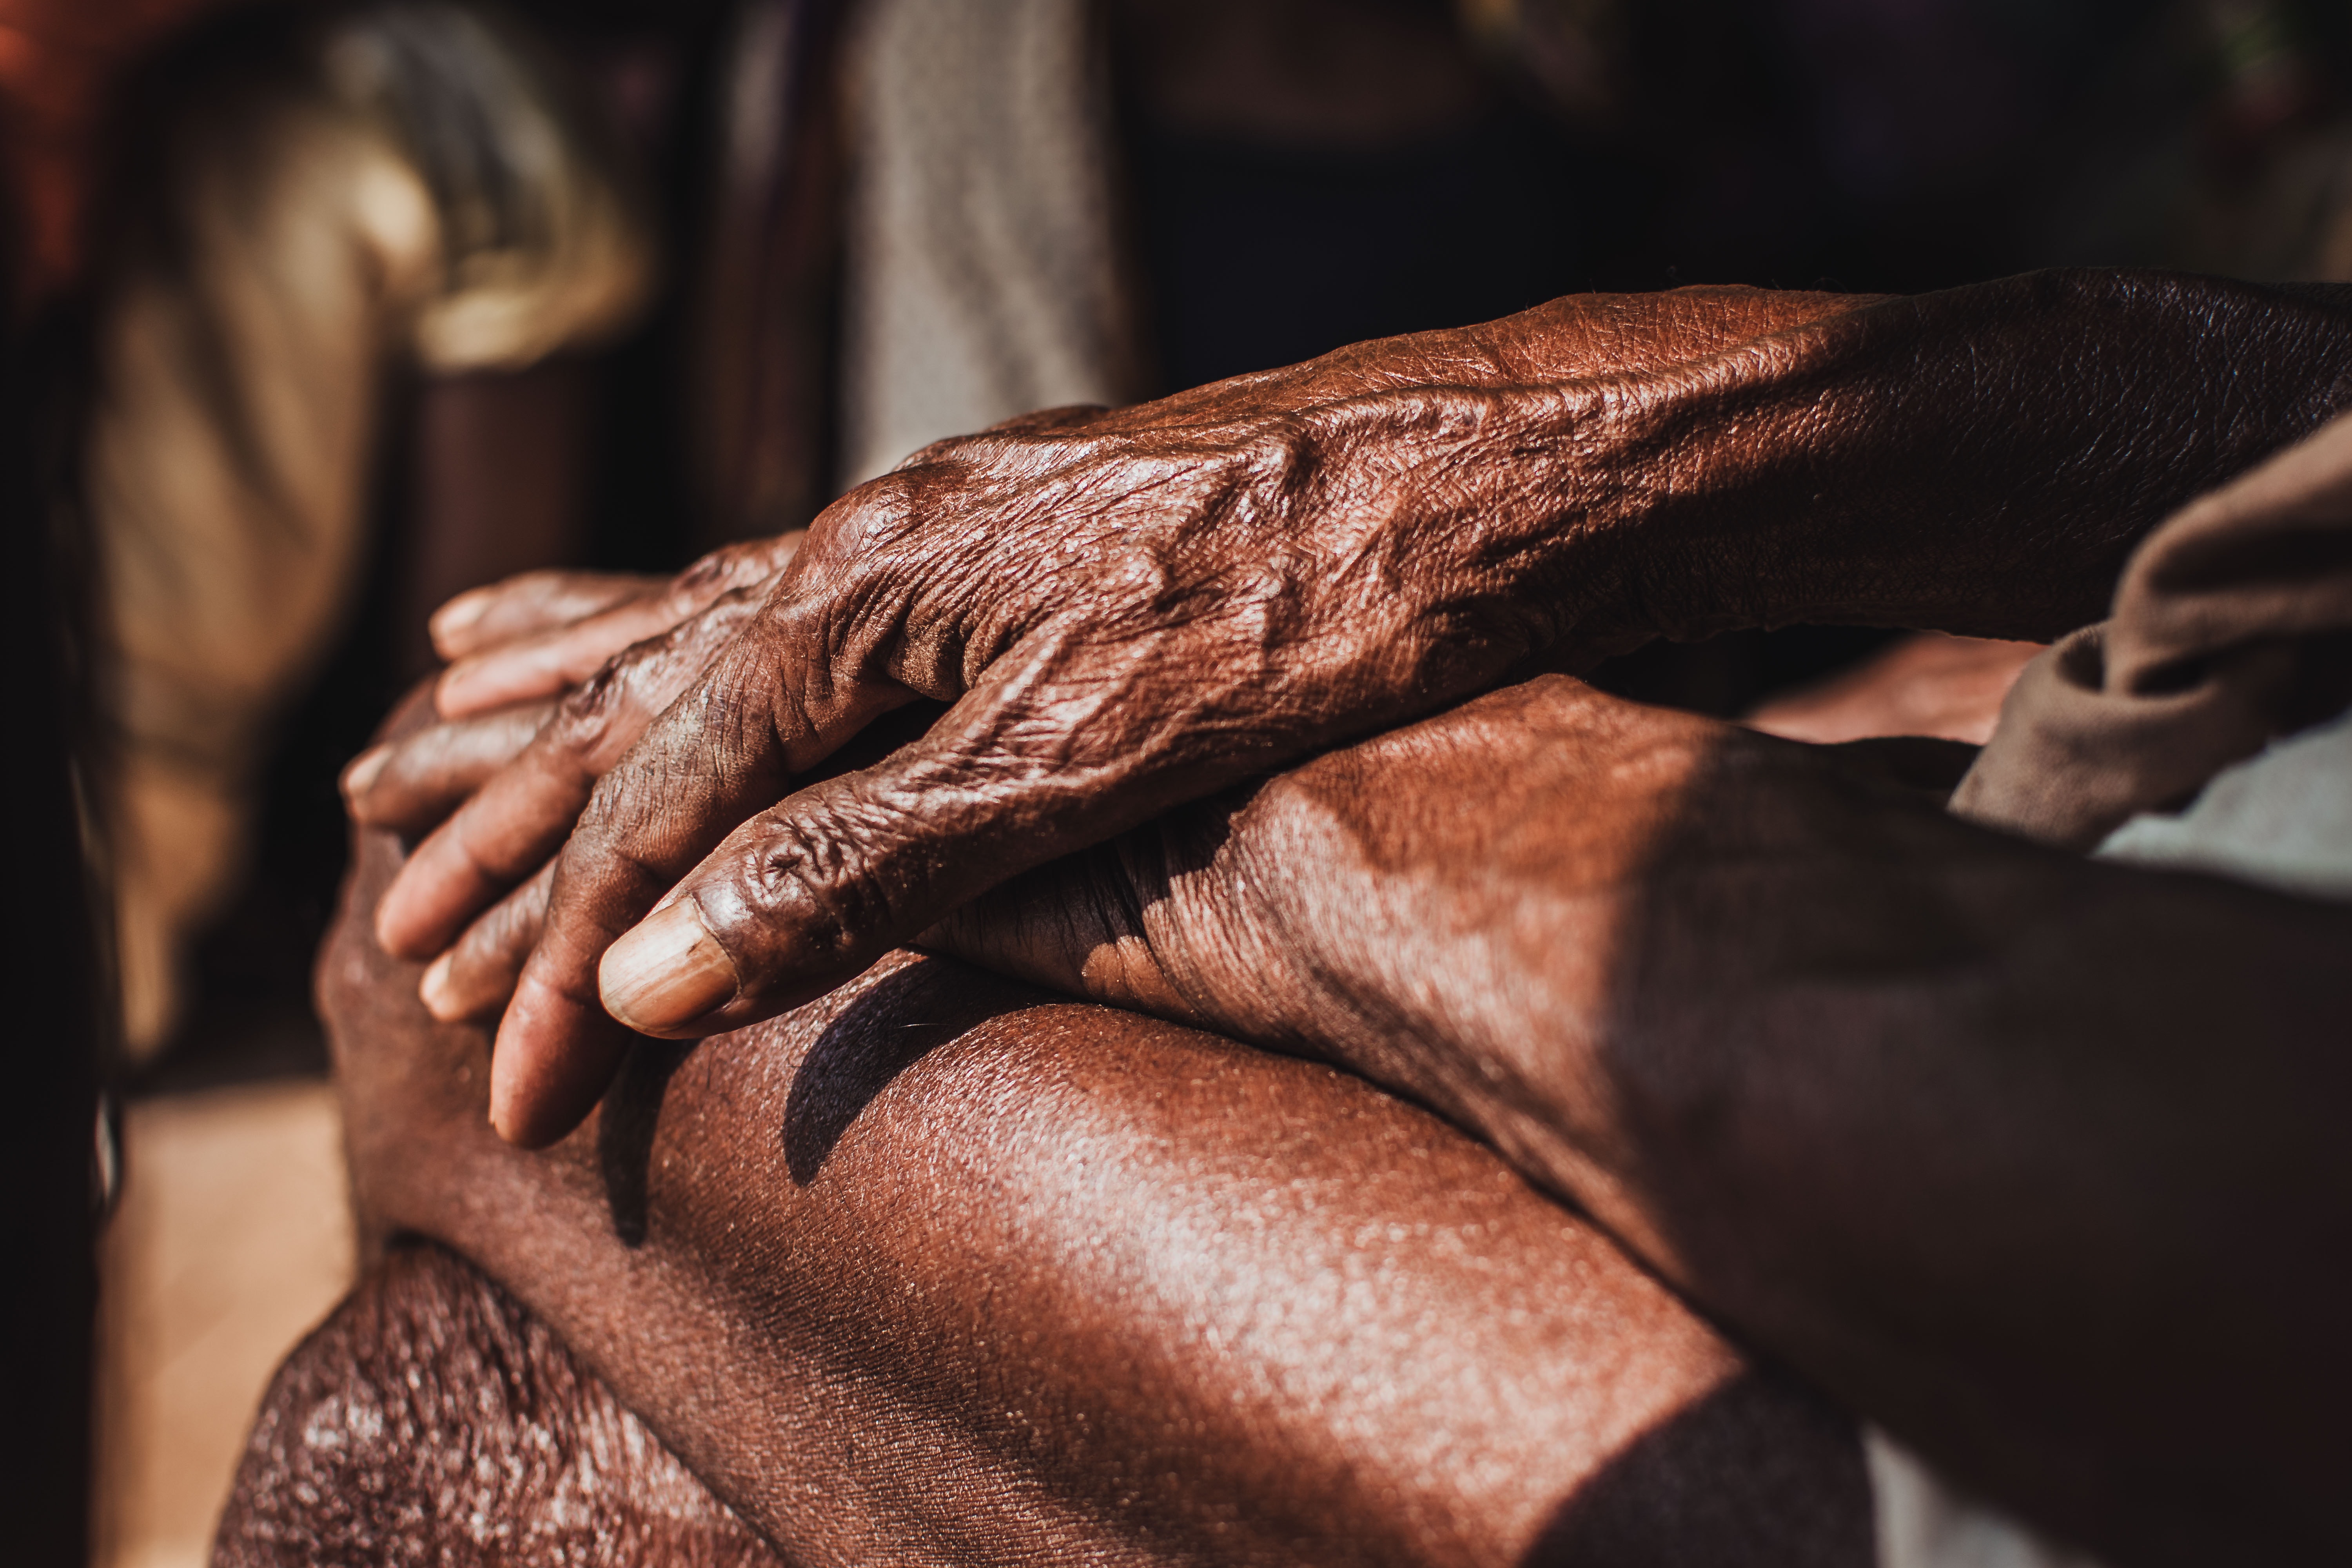
hand, skin, human, arm, muscle, photography, wrist, flesh, finger